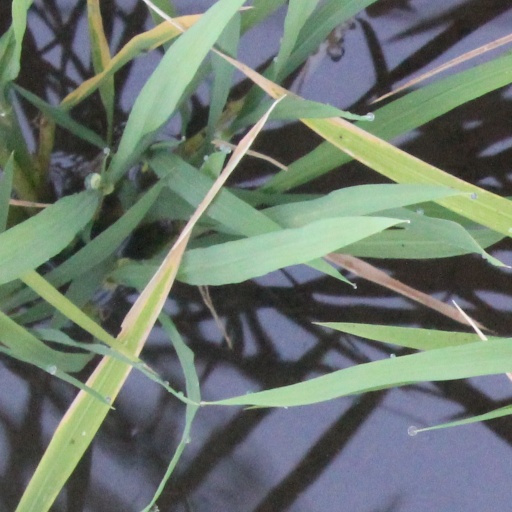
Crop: rice